Mahalaxmi Racecourse

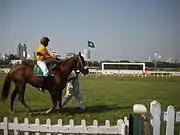
Jockey B. Prakash on Fractious Fav Secret Memory.

The horse racing season starts in mid-November and ends in the last week of April. On the first Sunday in February, the Indian Derby is conducted annually and is attended by many of the city's glitterati. Between 1984 and 2022, the Derby was sponsored by liquor baron Vijay Mallya's UB Group under the name of flagship company McDowells Co. Ltd. as The McDowell's Indian Derby.